Mickey Horton

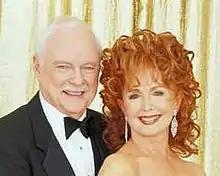
John Clarke and Suzanne Rogers as Mickey and Maggie Horton

Mickey's brother Bill, a surgeon, performed a life-saving operation. Not long after, Mickey suffered a stroke and developed amnesia. He left Salem and adopted the name Marty Hanson. Maggie Simmons, a paralyzed farm girl, took him in and they fell in love, marrying in January 1974. Later, after Mickey's picture appeared in the paper, he was reunited with his family despite Maggie's best efforts. Bill offered to operate on Mickey in an attempt to restore his memory, but Mickey refused. Bill later performed a surgery to help Maggie walk again but it did not work. Laura had started a relationship with Bill after Mickey's disappearance; she and Mickey decided to divorce. Mickey and Maggie remarried in October 1974 after they realized their first marriage was invalid due to Mickey's marriage to Laura.